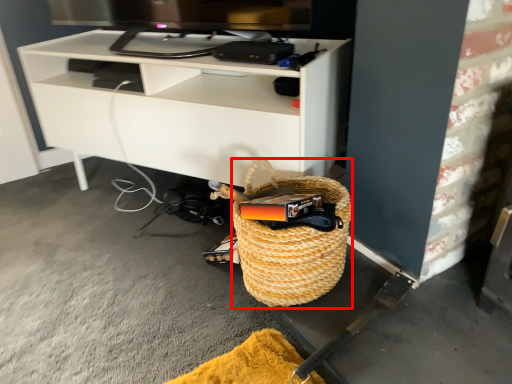
Question: Considering the relative positions of basket (annotated by the red box) and shelf in the image provided, where is basket (annotated by the red box) located with respect to the staircase? Select from the following choices."
(A) left
(B) right
Answer: B